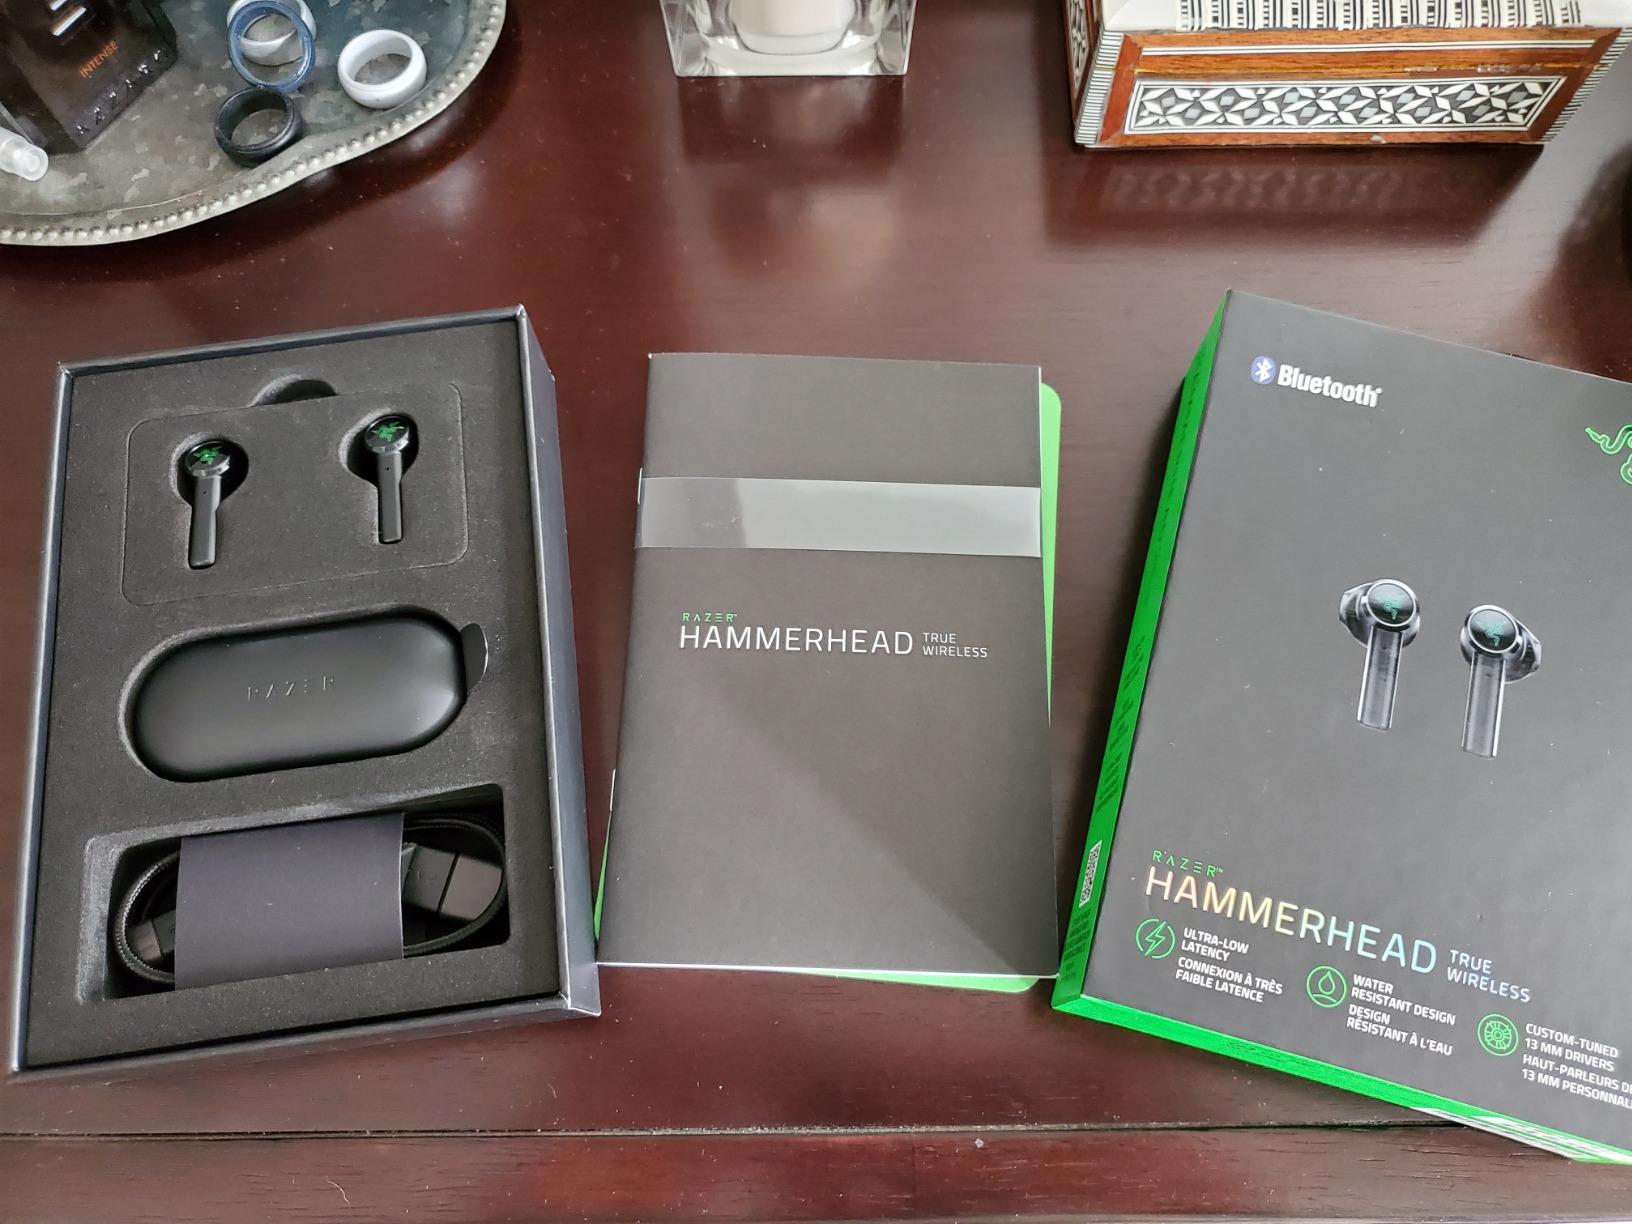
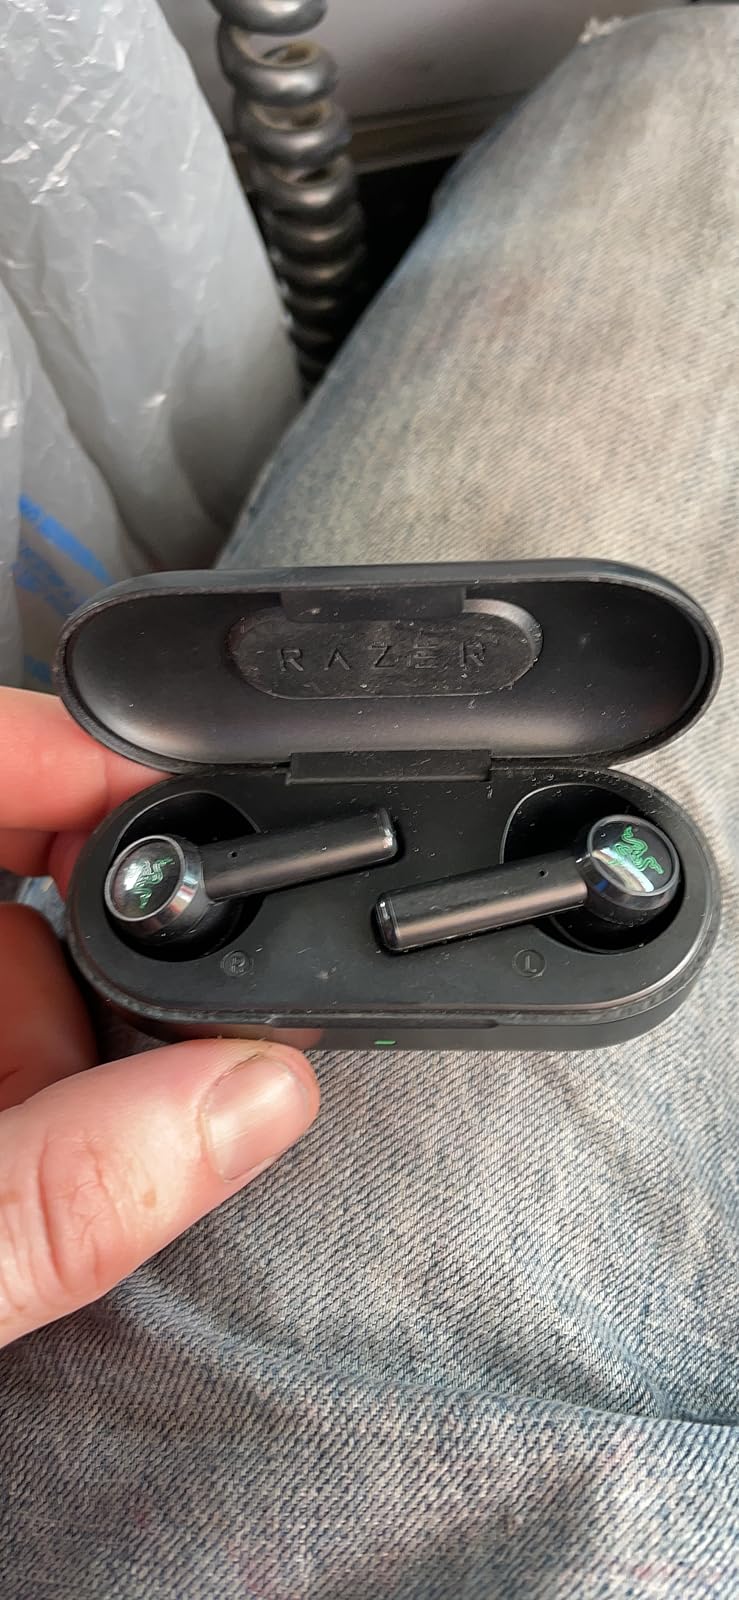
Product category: earbuds
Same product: yes